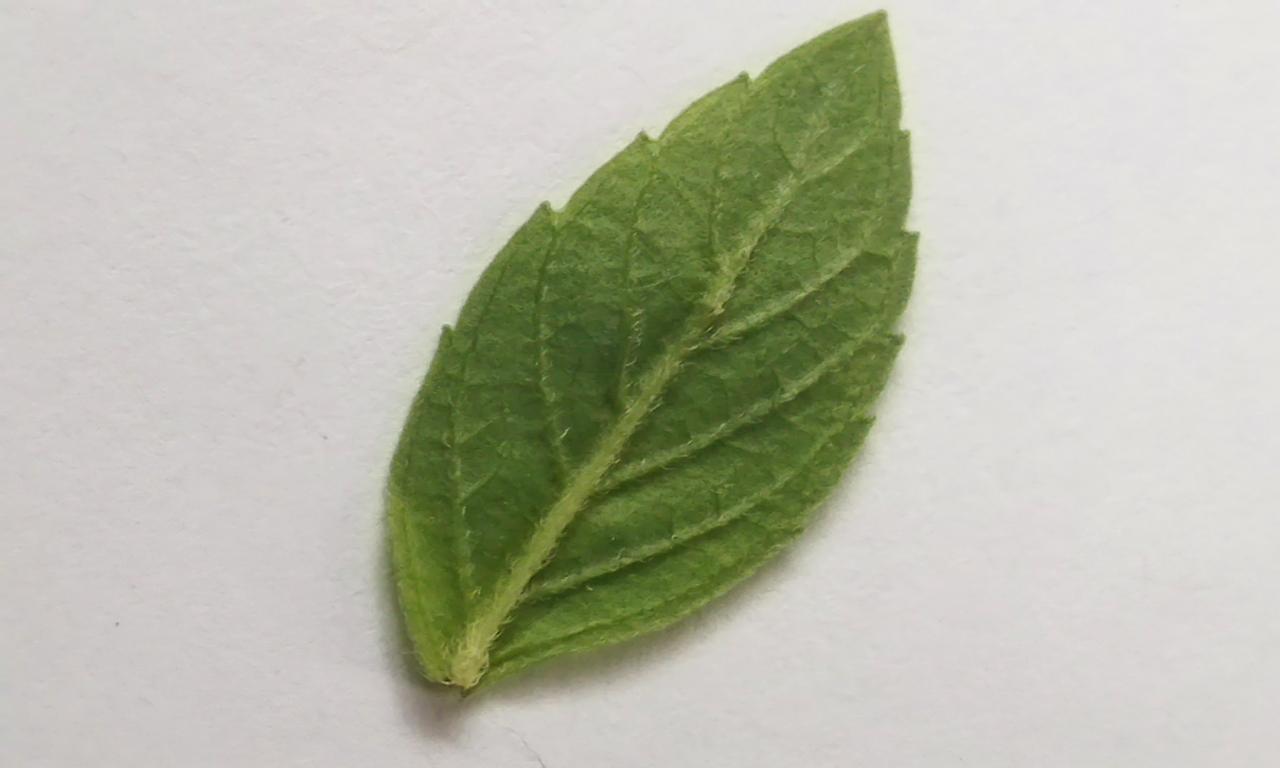
Label: Fresh